Geology of the West Coast Region

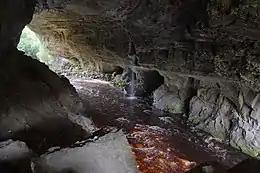

Unconformably overlying the basement rocks west of the Alpine Fault is a terrestrial sequence that represents Zealandia's progressive movement away from Gondwana. The Hawks Crag Breccia formed from erosion off fault scarps. It is also New Zealand's best source of uranium. These are then overlain by coal measures formed in swamps from the continued extension. These include both the Paparoa and Brunner Coal Measures, which are being extensively mined.